Józef Beck

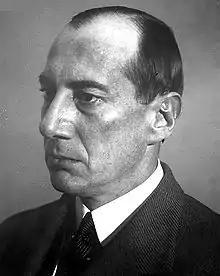
Beck before 1939

Józef Beck (4 October 1894 – 5 June 1944) was a Polish statesman who served the Second Republic of Poland as a diplomat and military officer. A close associate of Józef Piłsudski, Beck is most famous for being Polish foreign minister in the 1930s and for largely setting Polish foreign policy.